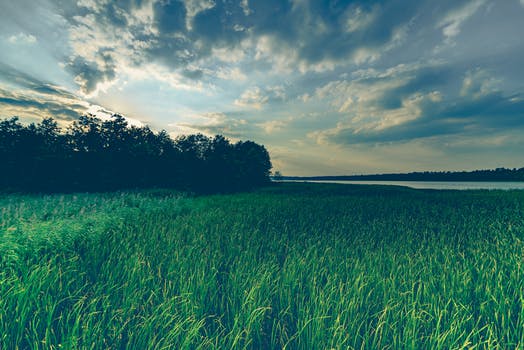
Label: No Watermark